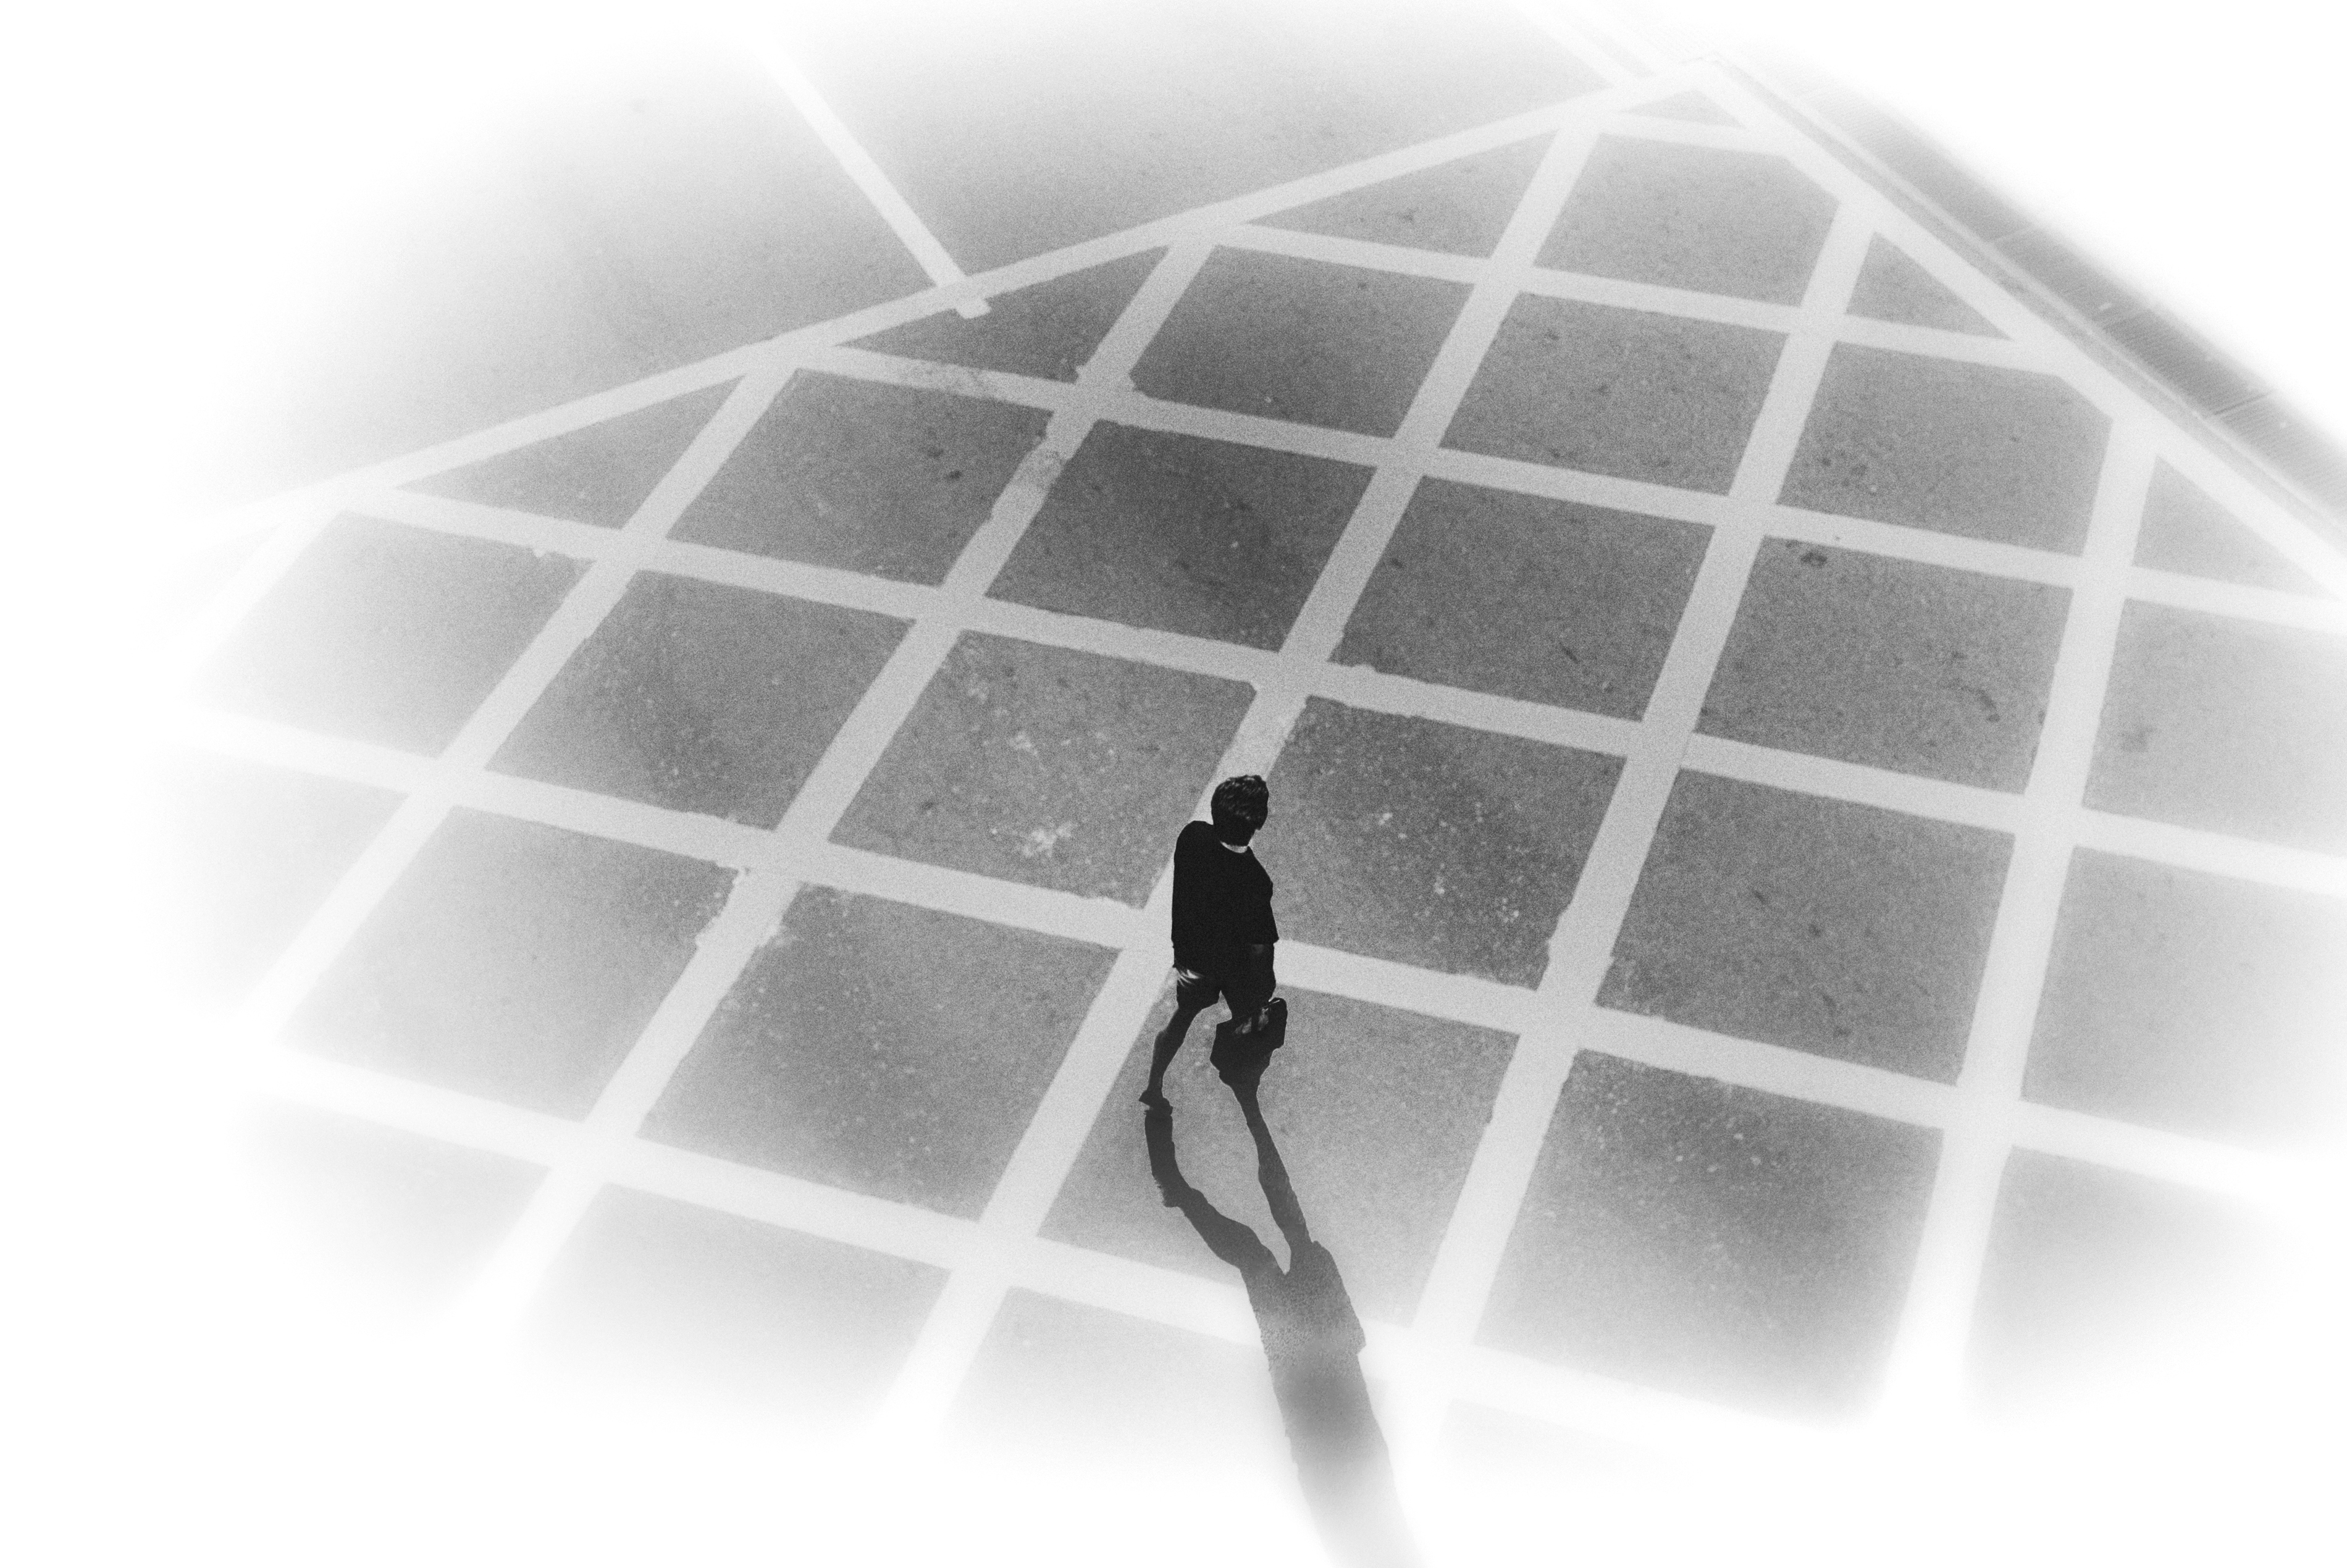
hand, wing, light, black and white, white, line, black, monochrome, circle, streetphotography, bw, design, hongkong, shape, streetpics, dakohuang, monochrome photography